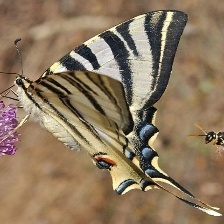
Species: SCARCE SWALLOW